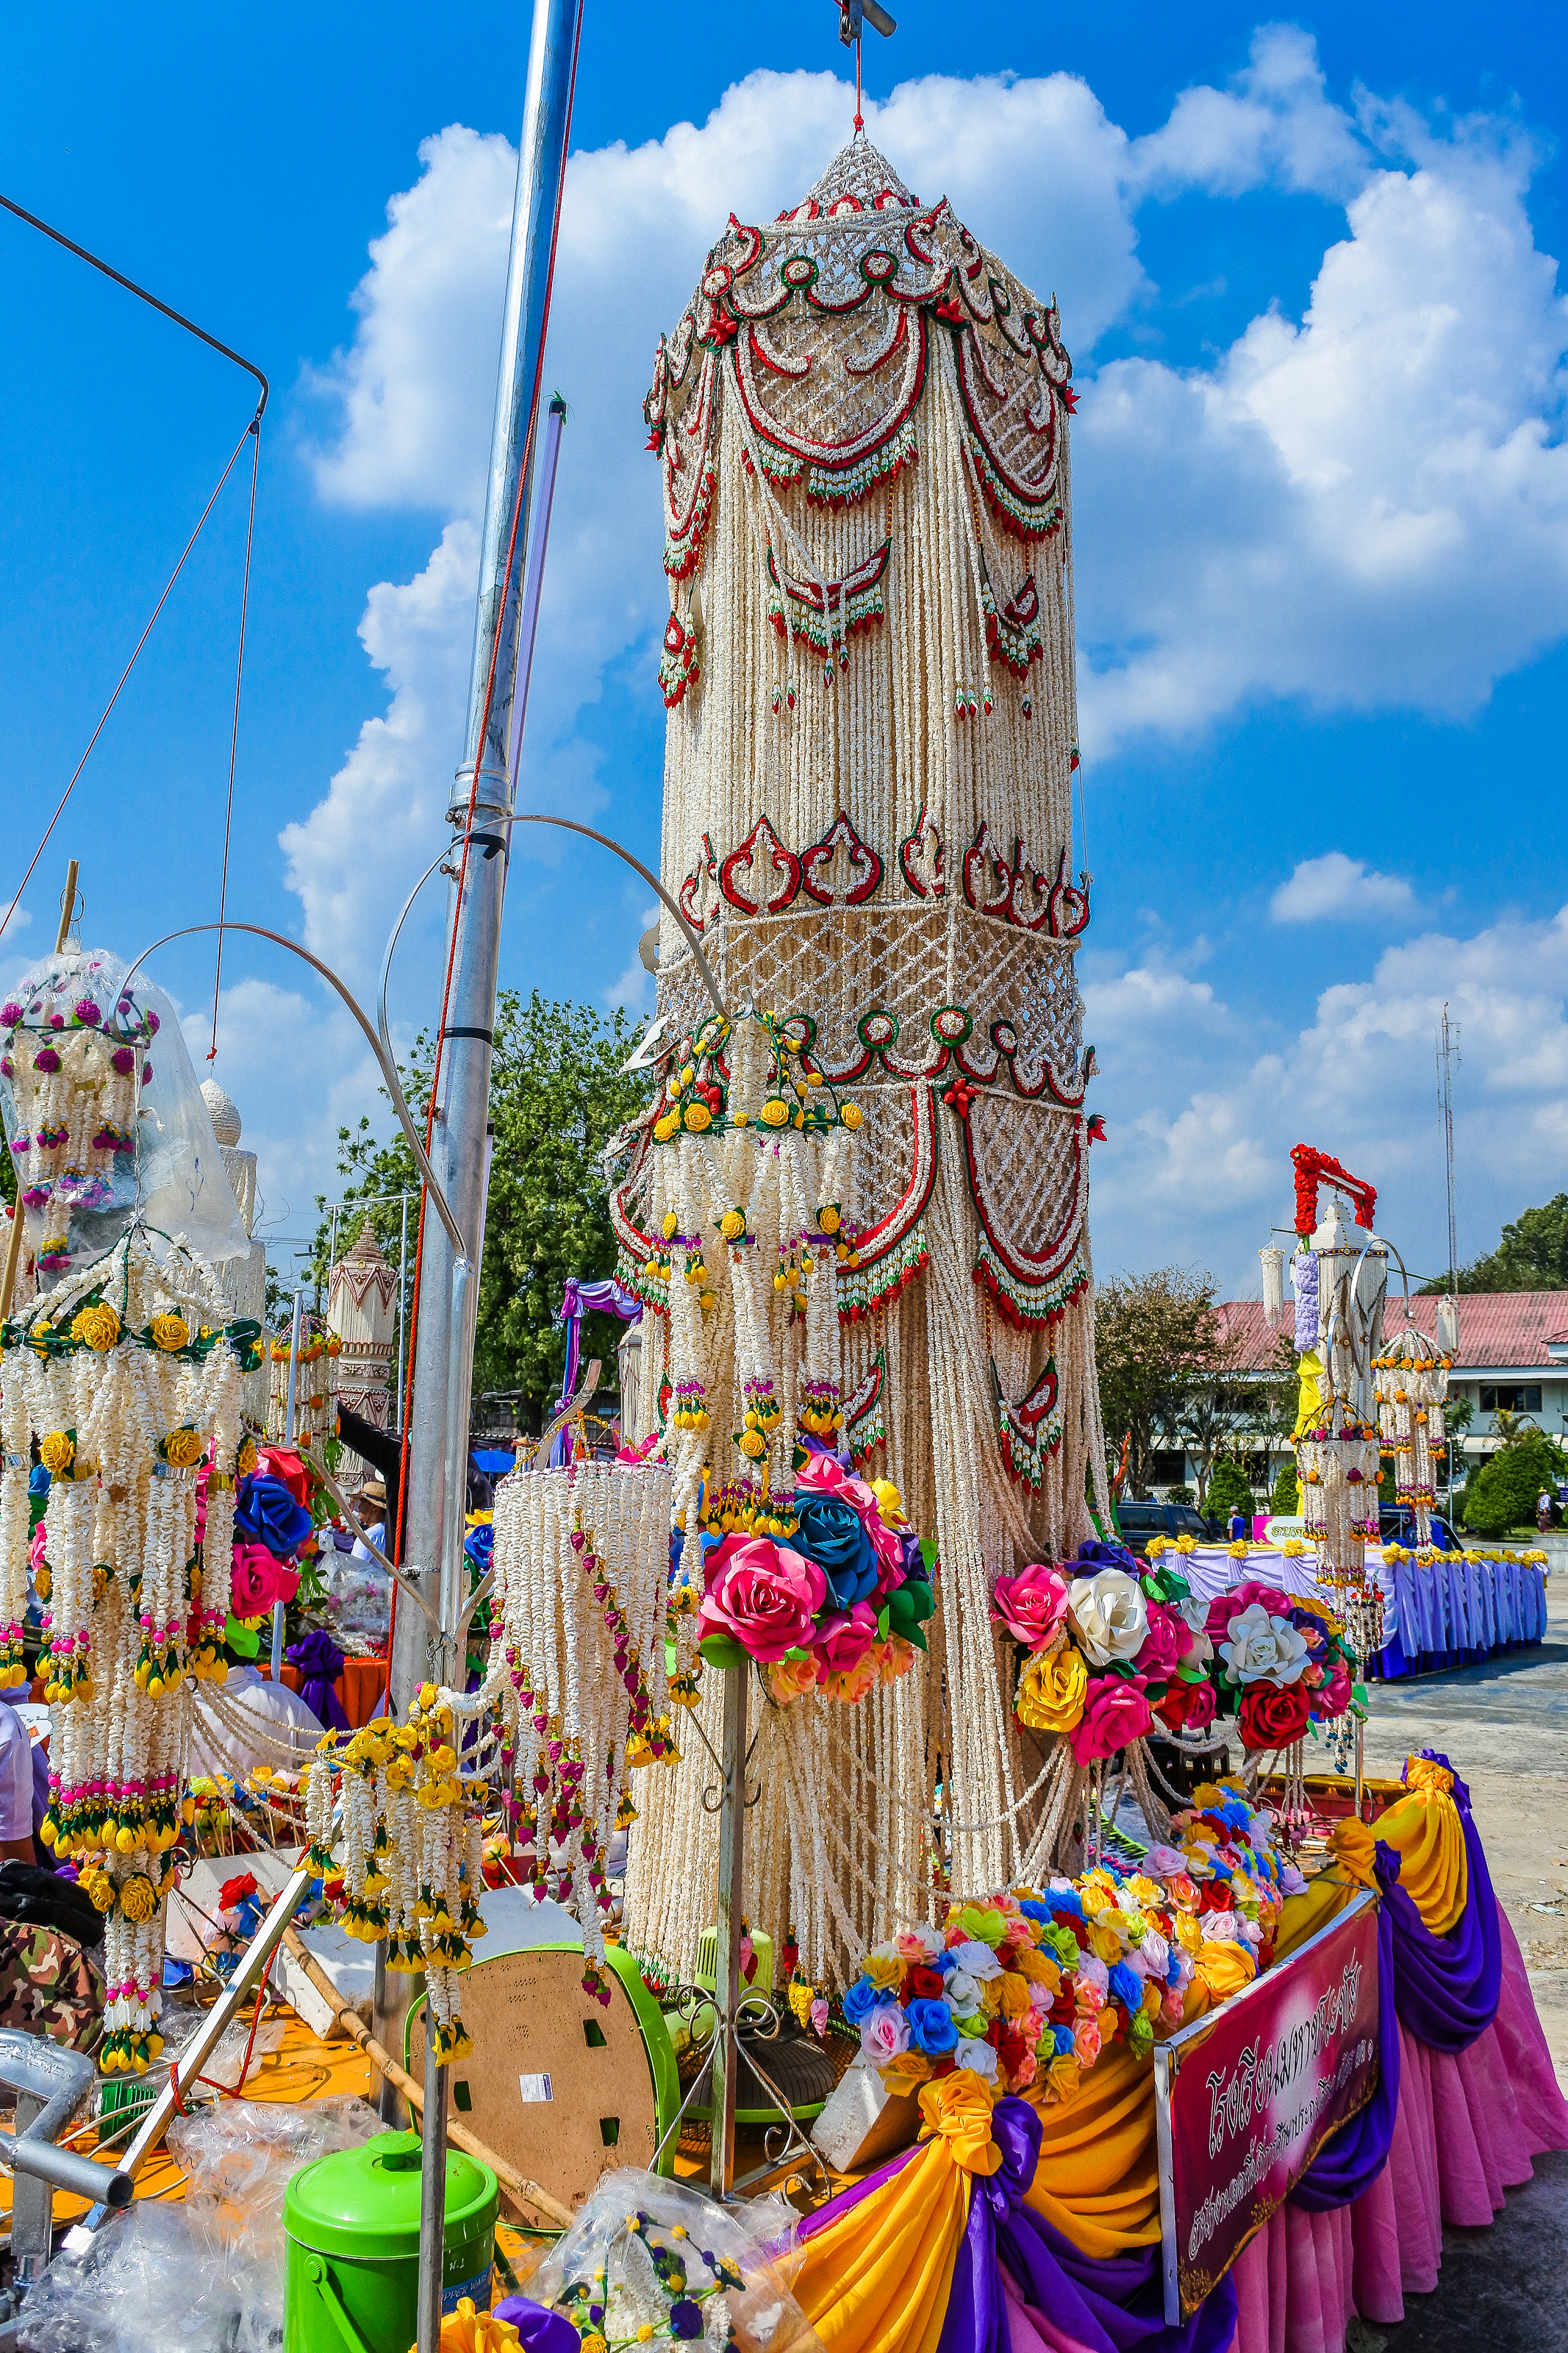
decorate, adoration, garland, sacrifice, beautify, believe, parade, buddhism, rice, adorn, strange, religion, marchers, amazing, popped, garlands, handmade, temple, tradition, hindu temple, shrine, place of worship, event, architecture, festival, ritual, tourism